The Planet of Junior Brown

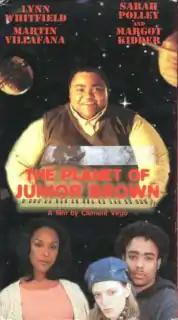

The Planet of Junior Brown, retitled Junior's Groove in some releases, is a 1997 Canadian drama film. Directed by Clement Virgo, the film was written by Virgo and Cameron Bailey as an adaptation of Virginia Hamilton's 1971 novel "The Planet of Junior Brown". The adaptation changes the novels setting from 1970s Harlem to 1997 Toronto, where Virgo grew up.